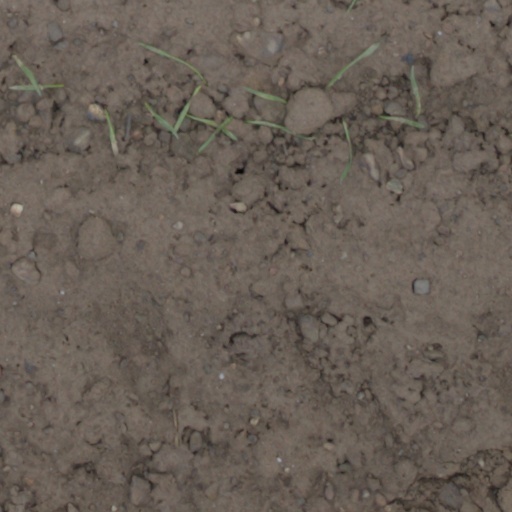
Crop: wheat